Submarine Warfare insignia

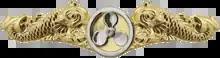
Submarine Engineering Duty Officer qualification insignia

Requirements for designation as “Supply Corps Officer, Qualified in Submarines” are to serve on board an operational submarine at least 1 year; complete qualification as Diving Officer of the Watch/General Submarines; be an effective Supply Corps Officer; successfully pass Logistics Management Assessment (LMA); display basic knowledge of ship systems, equipment, and capabilities; perform as a member of the Fire Control Party; have knowledge and ability to perform casualty, damage control, and organize and direct submarine escape procedures; satisfactory leadership qualities and temperament suited to submarine duty; and pass Verbal Qualification Board by superior command. Supply Officers should normally complete qualification within two years.